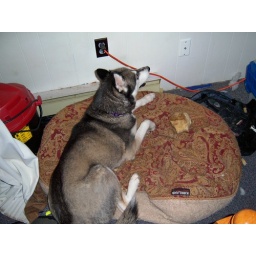
Luna on the dog bed in ferret room